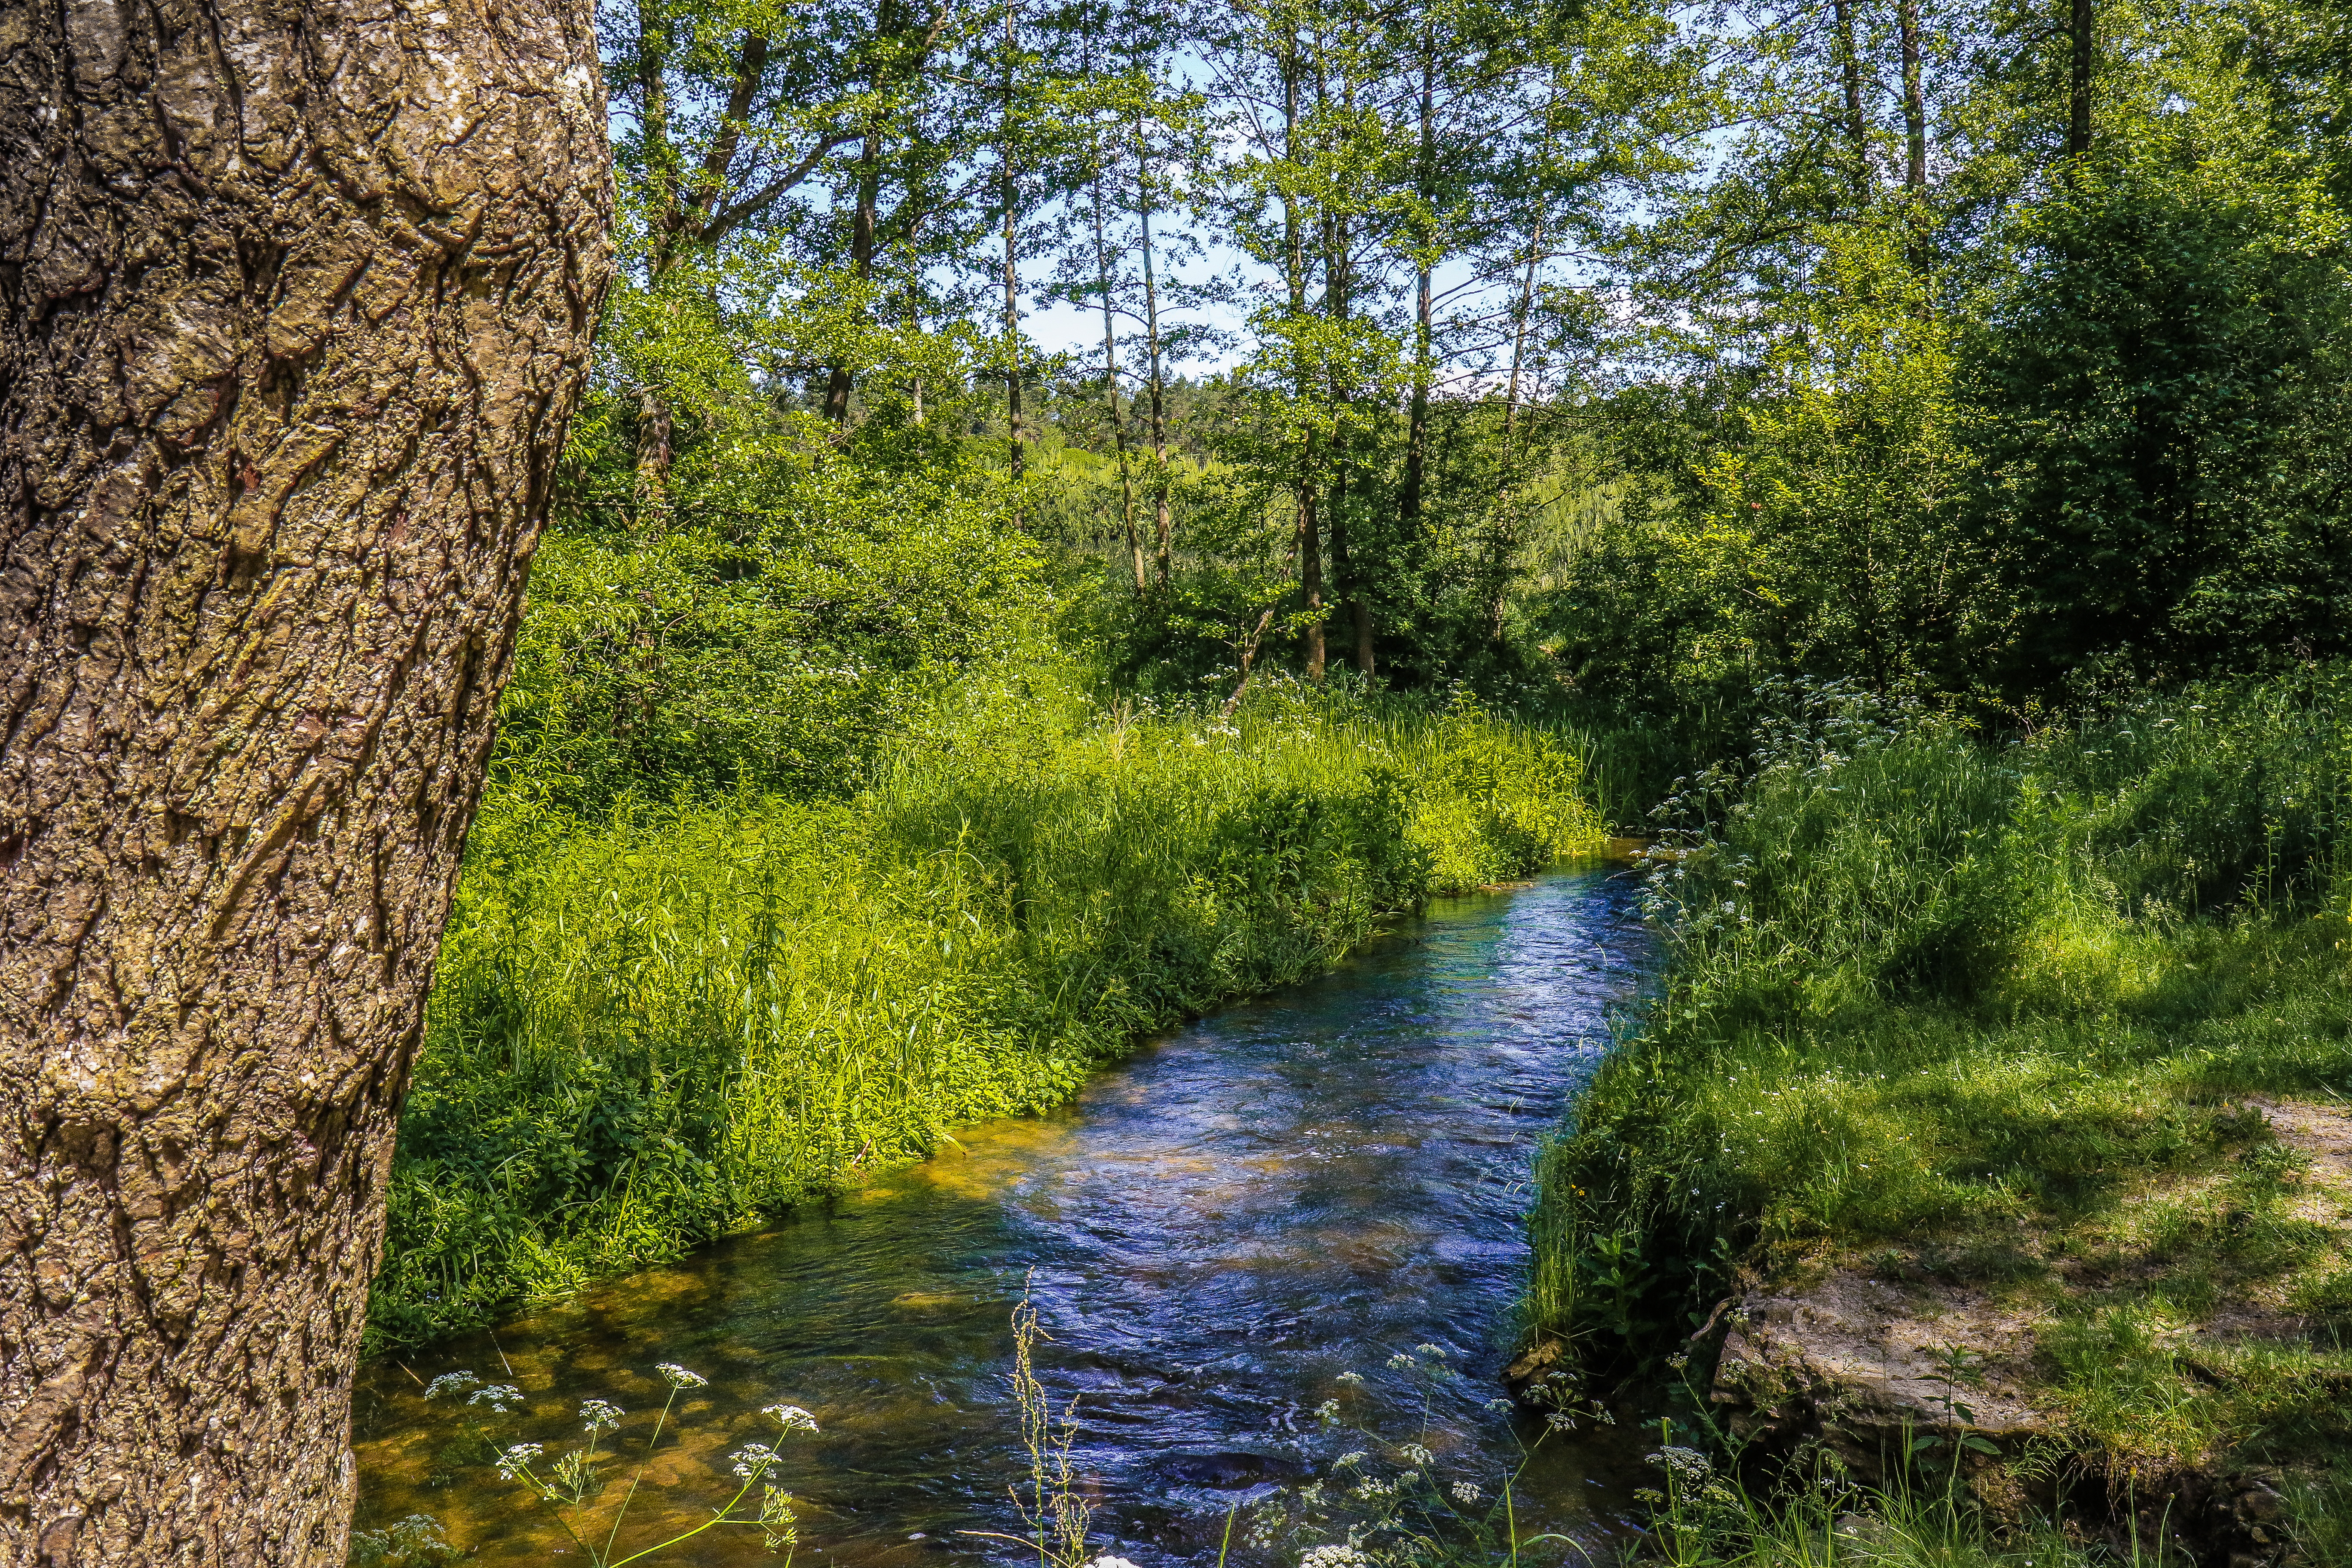
landscape, tree, water, nature, forest, creek, wilderness, trail, leaf, view, river, pond, foliage, stream, brook, green, autumn, park, scenery, tourism, waterway, body of water, wetland, torrent, woodland, habitat, ecosystem, watercourse, nature reserve, the bark, the brook, biome, natural environment, geographical feature, woody plant, riparian forest